Saab 900

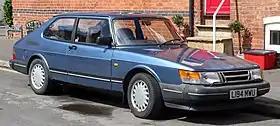
Saab 900 SE Turbo 3-door

The Saab 900 is a mid-sized automobile produced by Swedish manufacturer Saab from 1978 until 1998 in two generations: the first from 1978 to 1994, and the second from 1994 to 1998.